Porbeagle

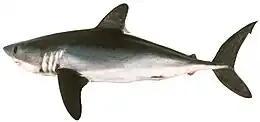
A Southern Hemisphere porbeagle showing the white patch on the rear tip of the first dorsal fin, which is unique to the species.

The porbeagle is a very stout-bodied shark with a fusiform (spindle-like) shape. The long, conical snout tapers to a sharp point, and is supported by enlarged, highly calcified rostral cartilages. The eyes are large and black, without nictitating membranes (protective third eyelids). The small, S-shaped nostrils are positioned in front of and below the level of the eyes. The mouth is large and strongly curved, with moderately protrusible jaws. North Atlantic sharks have 28–29 upper tooth rows and 26–27 lower tooth rows, while Southern Hemisphere sharks have 30–31 upper tooth rows and 27–29 lower tooth rows. Each tooth has a strongly arched base and a nearly straight, awl-like central cusp, which is flanked by a pair of smaller cusplets in all but the smallest individuals. The five pairs of gill slits are long and precede the pectoral fin bases.